Order of the Red Star

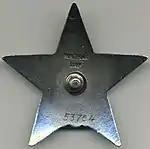
Reverse of the Order of the Red Star

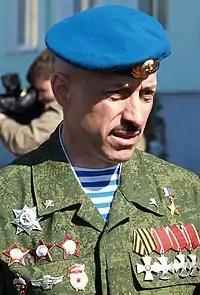
Lieutenant Colonel Anatoly Lebed wearing his three Orders of the Red Star earned in Afghanistan (Photo from Russian Def Min)

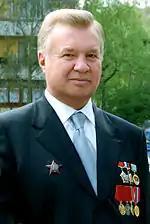
Afghanistan veteran Igor Vladimirovich Vysotsky wearing his Order of the Red Star and other awards on civilian attire

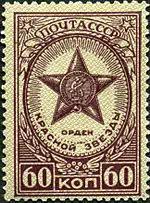
1946 Soviet 60 kopek stamp bearing the Order of the Red Star

The Order of the Red Star was a military decoration of the Soviet Union. It was established by decree of the Presidium of the Supreme Soviet of the USSR of 6 April 1930 but its statute was only defined in decree of the Presidium of the Supreme Soviet of the USSR of 5 May 1930. That statute was amended by decrees of the Presidium of the Supreme Soviet of the USSR of 7 May 1936, of 19 June 1943, of 26 February 1946, of 15 October 1947, of 16 December 1947 and by decree No 1803-X of 28 March 1980.